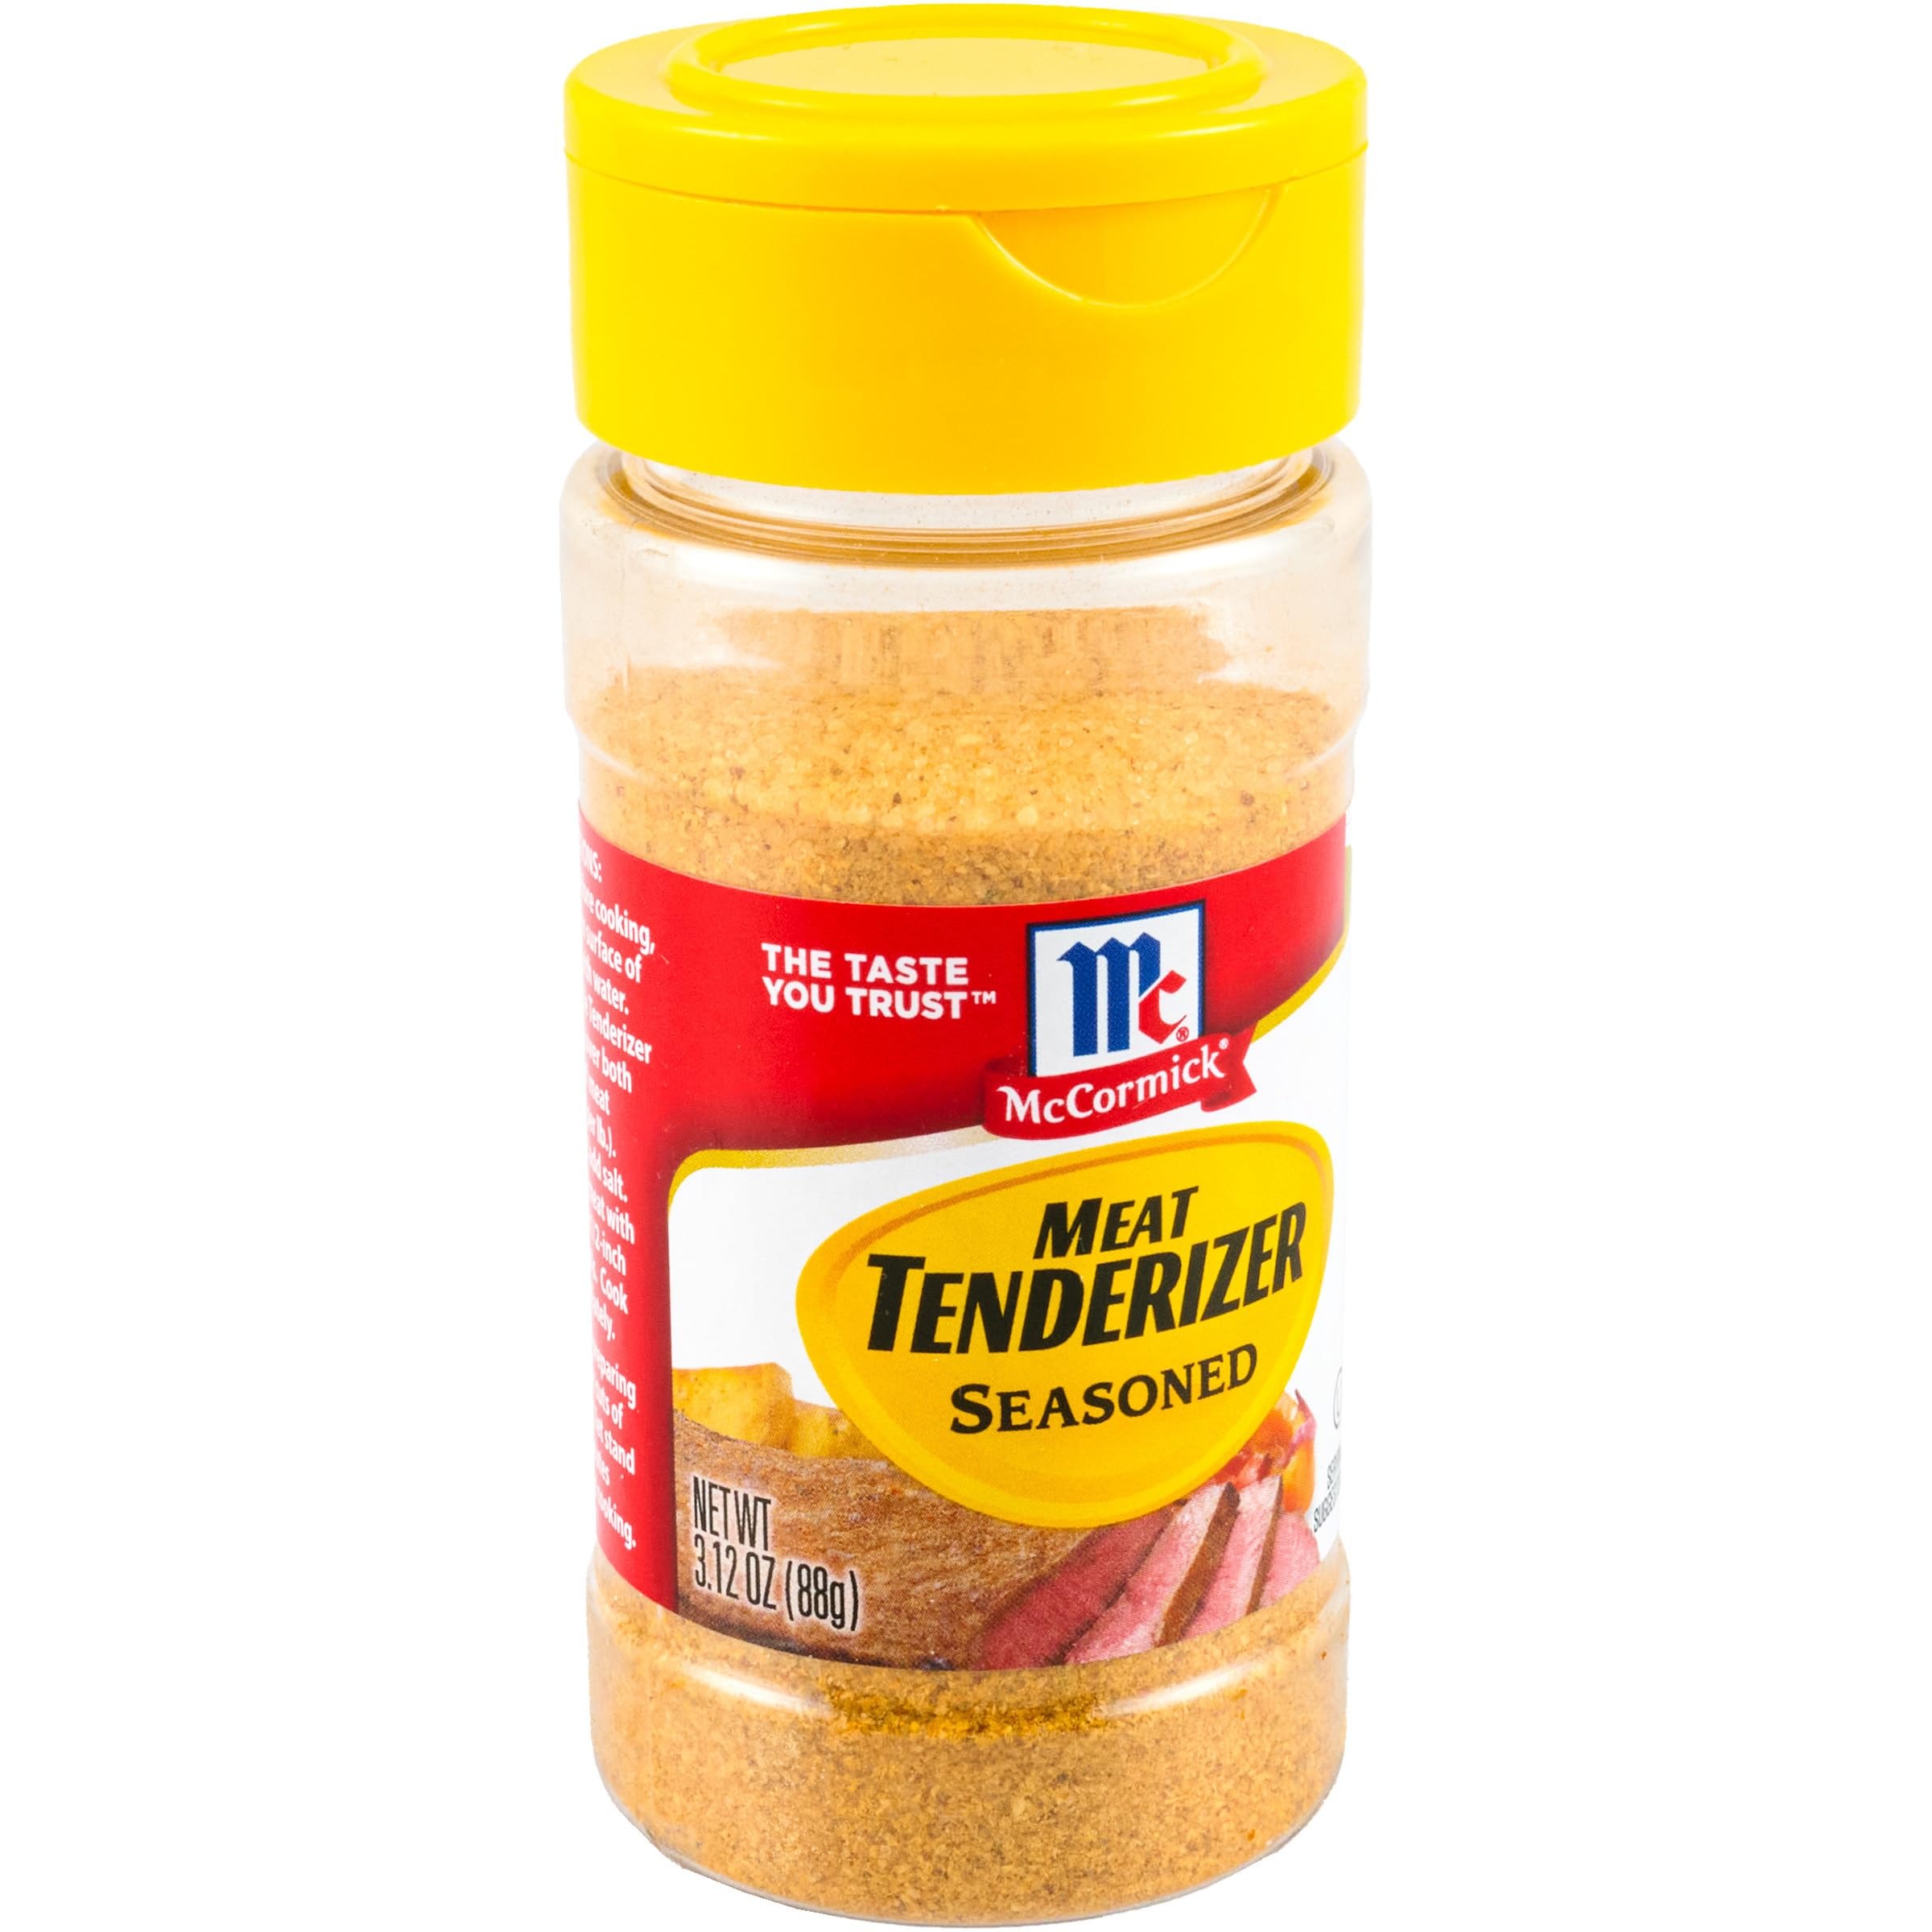
Item Name: McCormick Seasoned Meat Tenderizer, 3.12 oz (Pack of 6)
Bullet Point 1: McCormick Seasoned Meat Tenderizer gently tenderizes tougher cuts of meat
Bullet Point 2: Use on budget-friendly cuts of beef, pork and poultry
Bullet Point 3: For tenderized meat with natural savory flavor
Bullet Point 4: A simple seasoned blend containing salt, onion, dextrose, paprika, garlic, tomato powder, and bromelain
Bullet Point 5: Bromelain is an enzyme naturally found in pineapple that tenderizes
Value: 18.72
Unit: Ounce

Price: 6.685